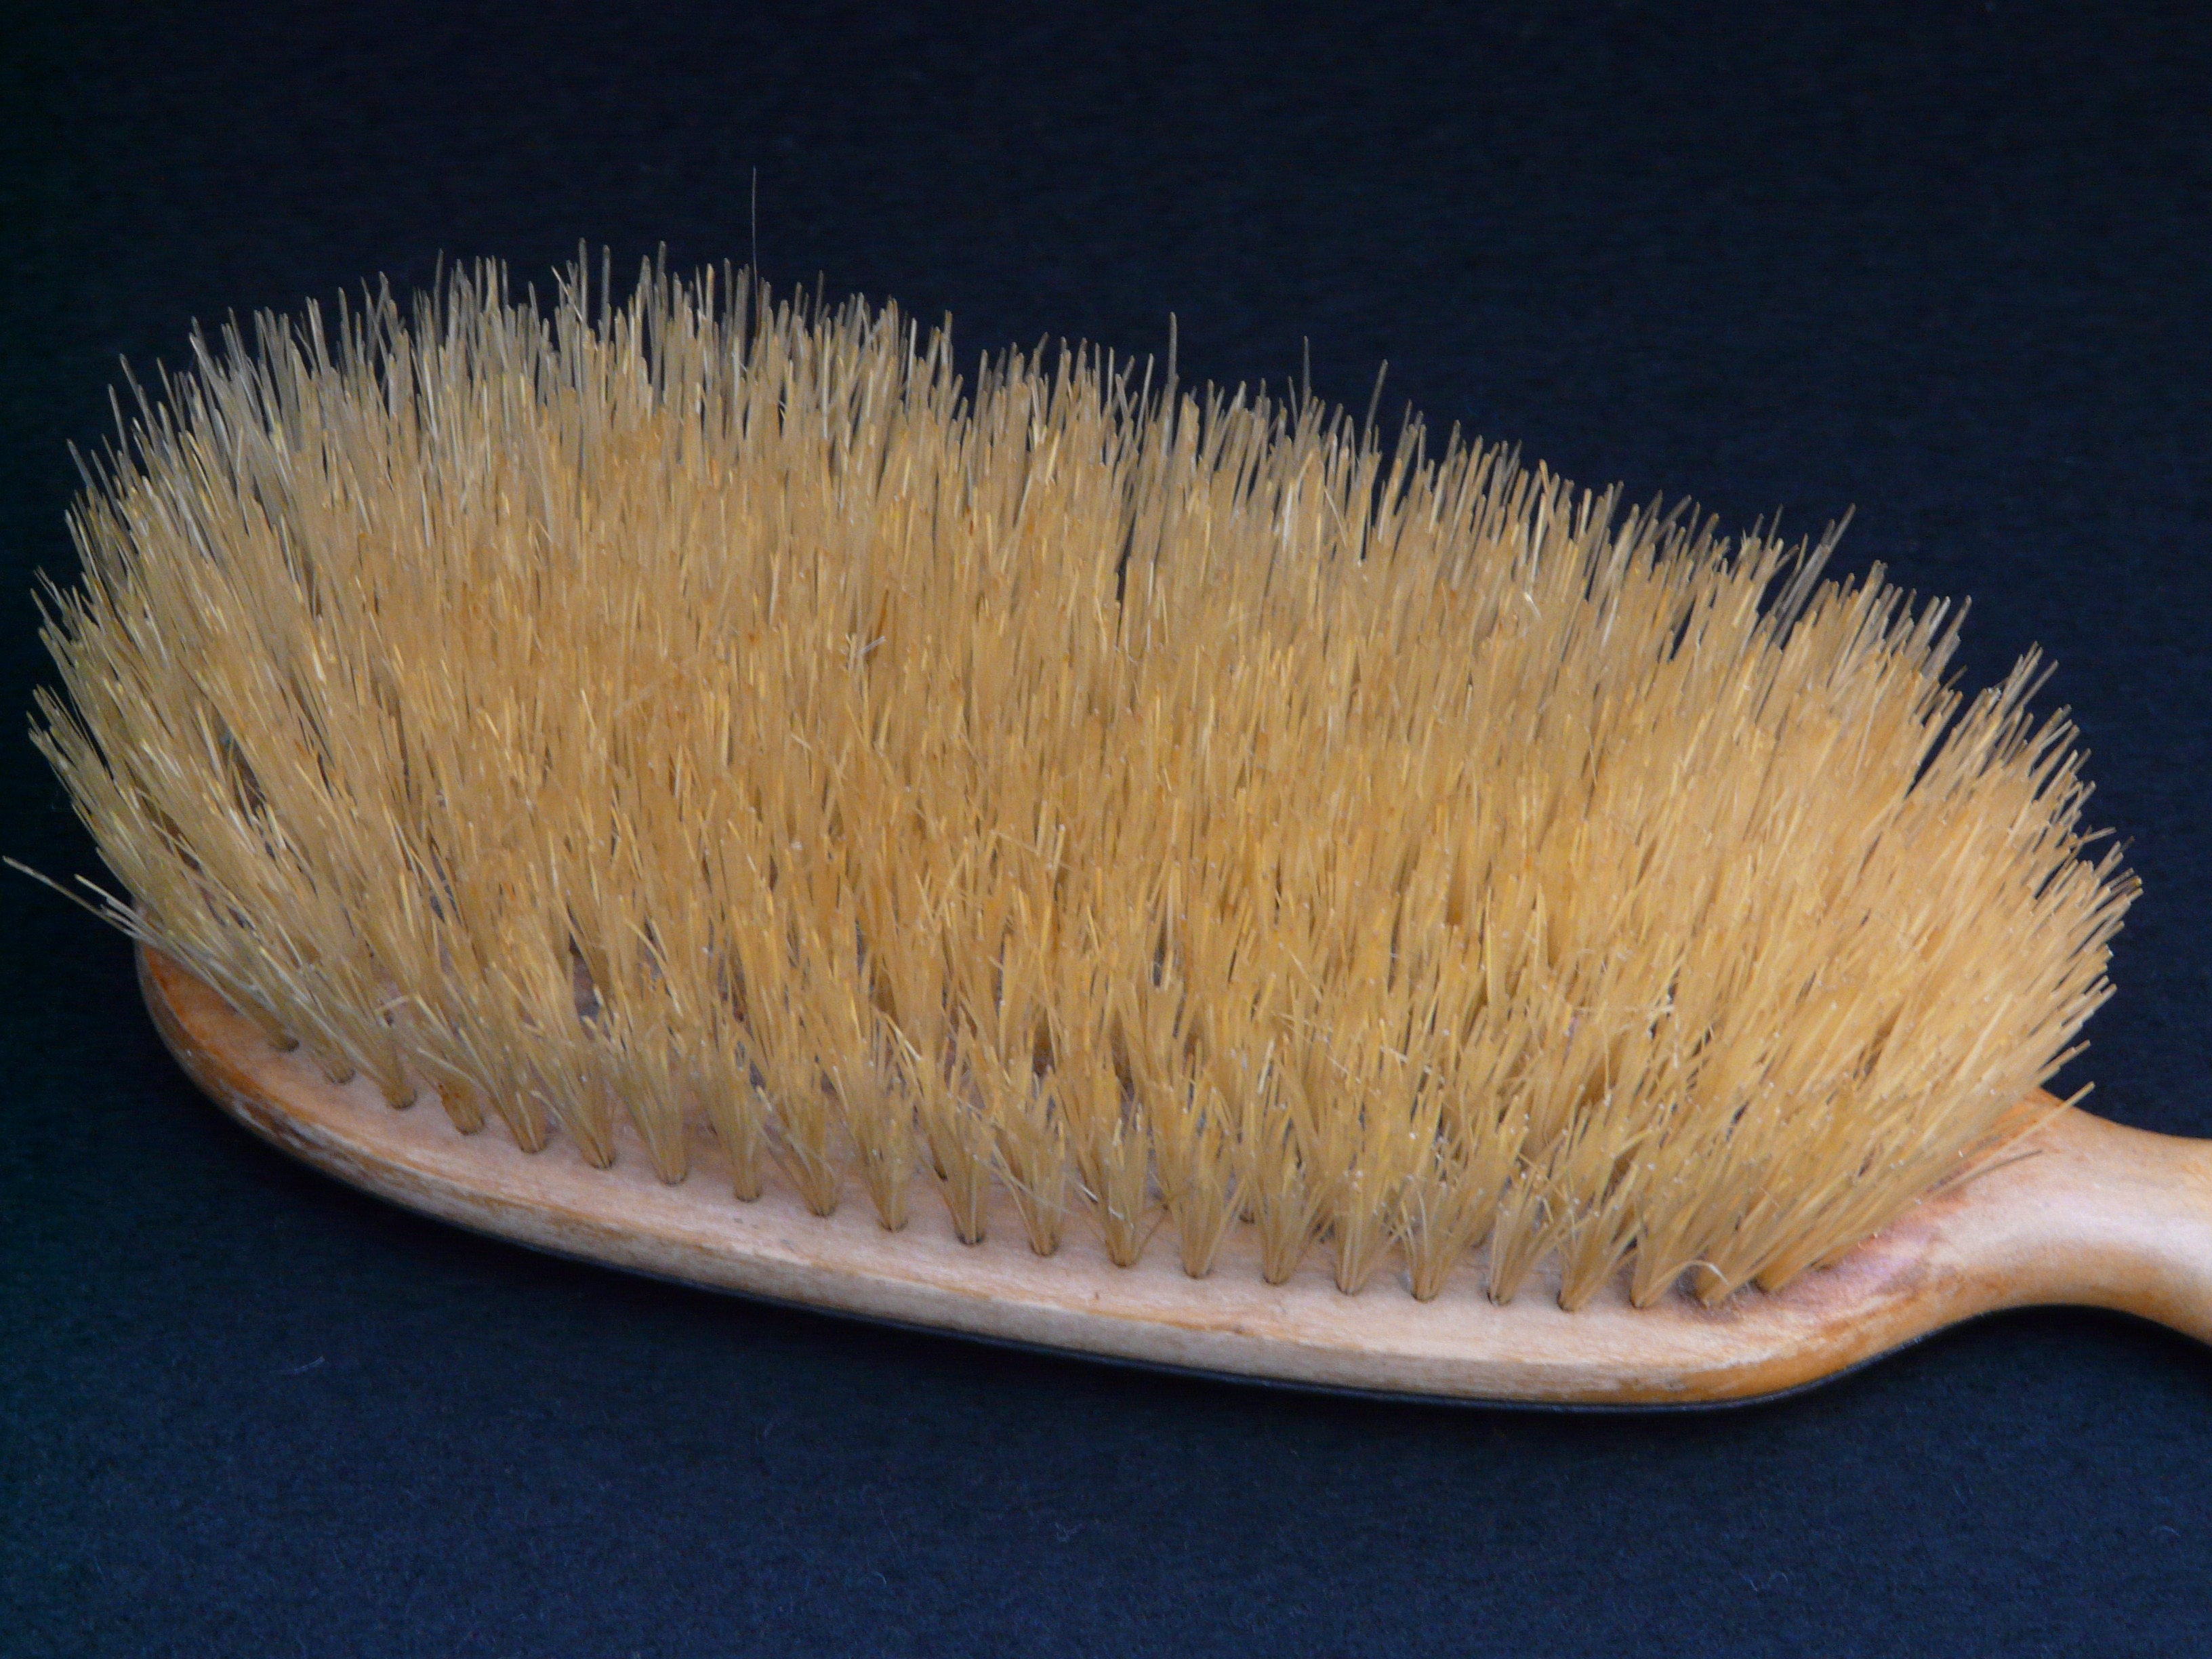
brush, tool, clean, hedgehog, dresses, brush head, grass family, clothes brush